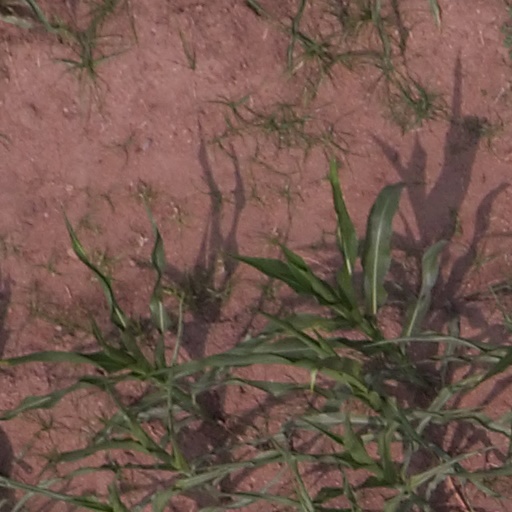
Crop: maize; corn